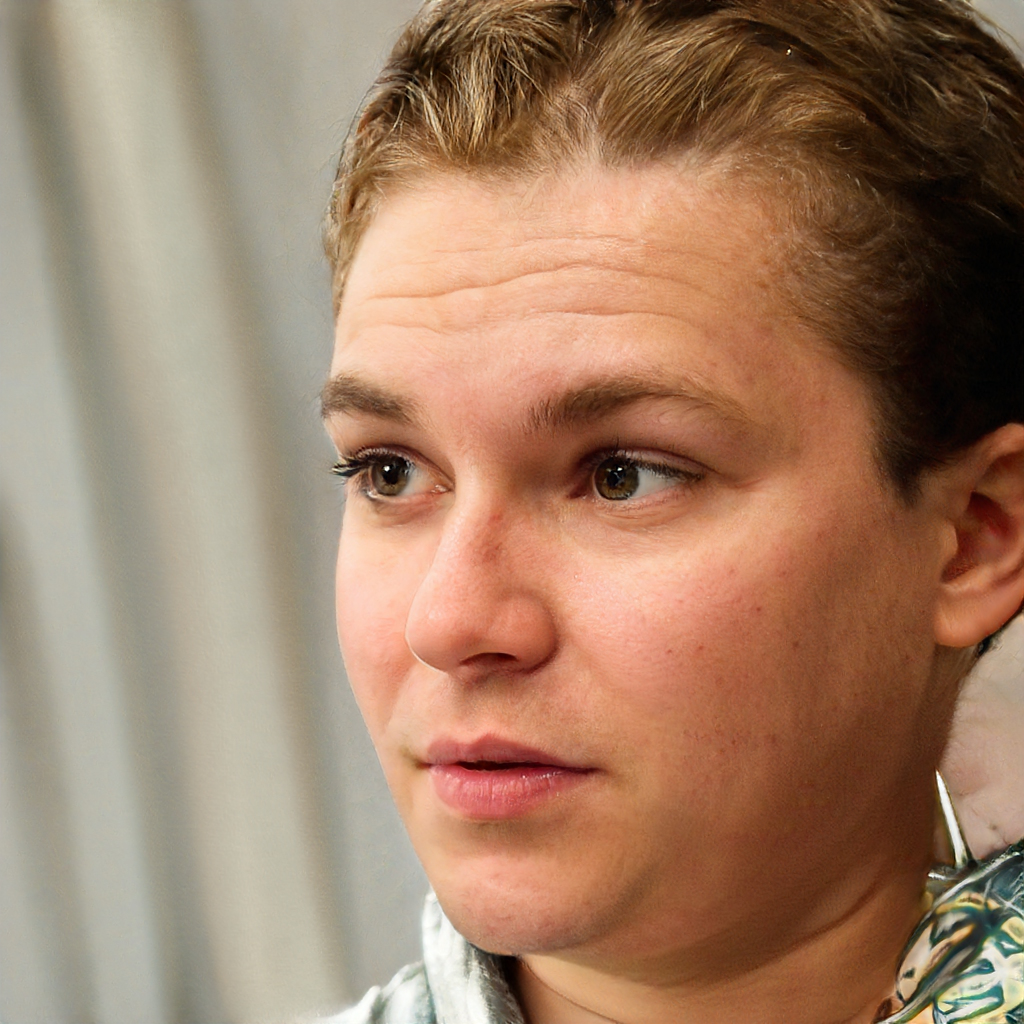
Label: Colored